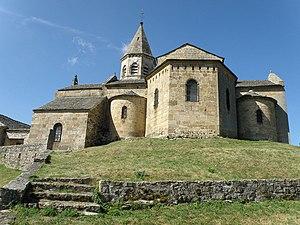
Saint-Julien-Chapteuil, comm. du dép. de la Haute-Loire, France (région Auvergne). Église Saint-Julien, chevet.
Saint-Julien-Chapteuil est une commune française située dans le département de la Haute-Loire en région Auvergne-Rhône-Alpes.
Cet article recense les monuments historiques français classés en 1907.
L'art roman auvergnat est une variété remarquable de l'art roman qui s'est développée en Auvergne aux XIᵉ et XIIᵉ siècles. Elle se caractérise par sa richesse ornementale et l'homogénéité de son style. Par extension, on y inclut la petite province du Velay qui fut souvent placée sous la même couronne comtale à cette époque.
Cet article recense les monuments historiques de l'est de la Haute-Loire, en France.
L'église Saint-Julien est une église catholique située à Saint-Julien-Chapteuil, en France.